Answer in natural language. Considering the relative positions, where is Doorway with respect to blue tartanpatterned dog bed? Choose between the following options: left or right
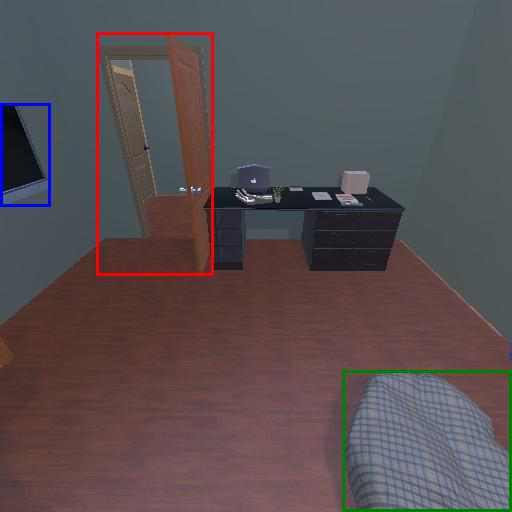
<answer>left</answer>